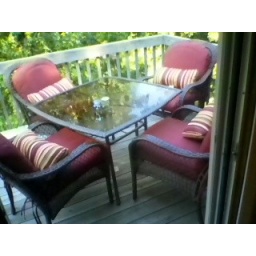
patio off kitchen in new house